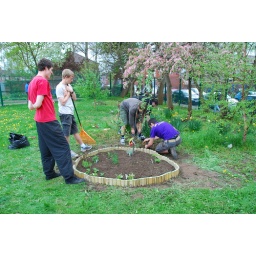
Student volunteers plant an apple tree for a primary school in Moss Side